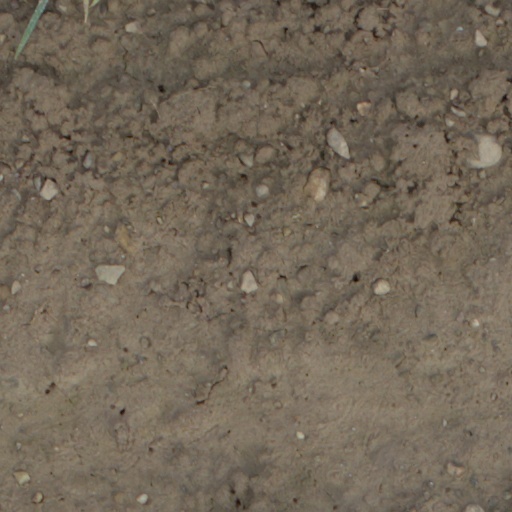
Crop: wheat